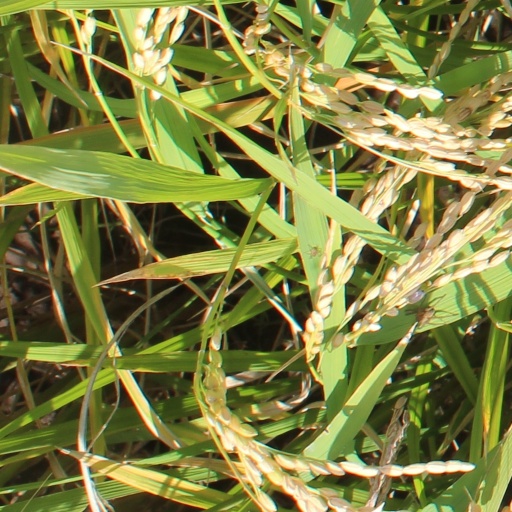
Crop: rice